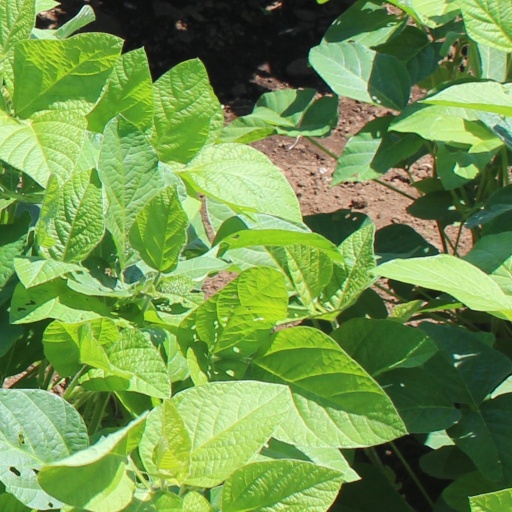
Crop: soybean